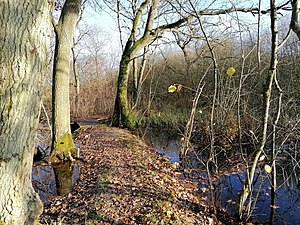
Tåstrup Sø
Tåstrup Mose ved nordvestenden af Tåstrup Sø
Tåstrup Mose ved nordvestenden af Tåstrup Sø
Tåstrup Sø er en sø sydvest for Harlev. Størsteparten af søen ligger i Aarhus Kommune, mens en mindre del ligger i Skanderborg Kommune. Tåstrup Sø ligger i en sidedal til Aarhus Ådal og søen afvander via Tåstrup Bæk til Aarhus Å, umiddelbart vest for Årslev Engsø ved Gammel Harlev.